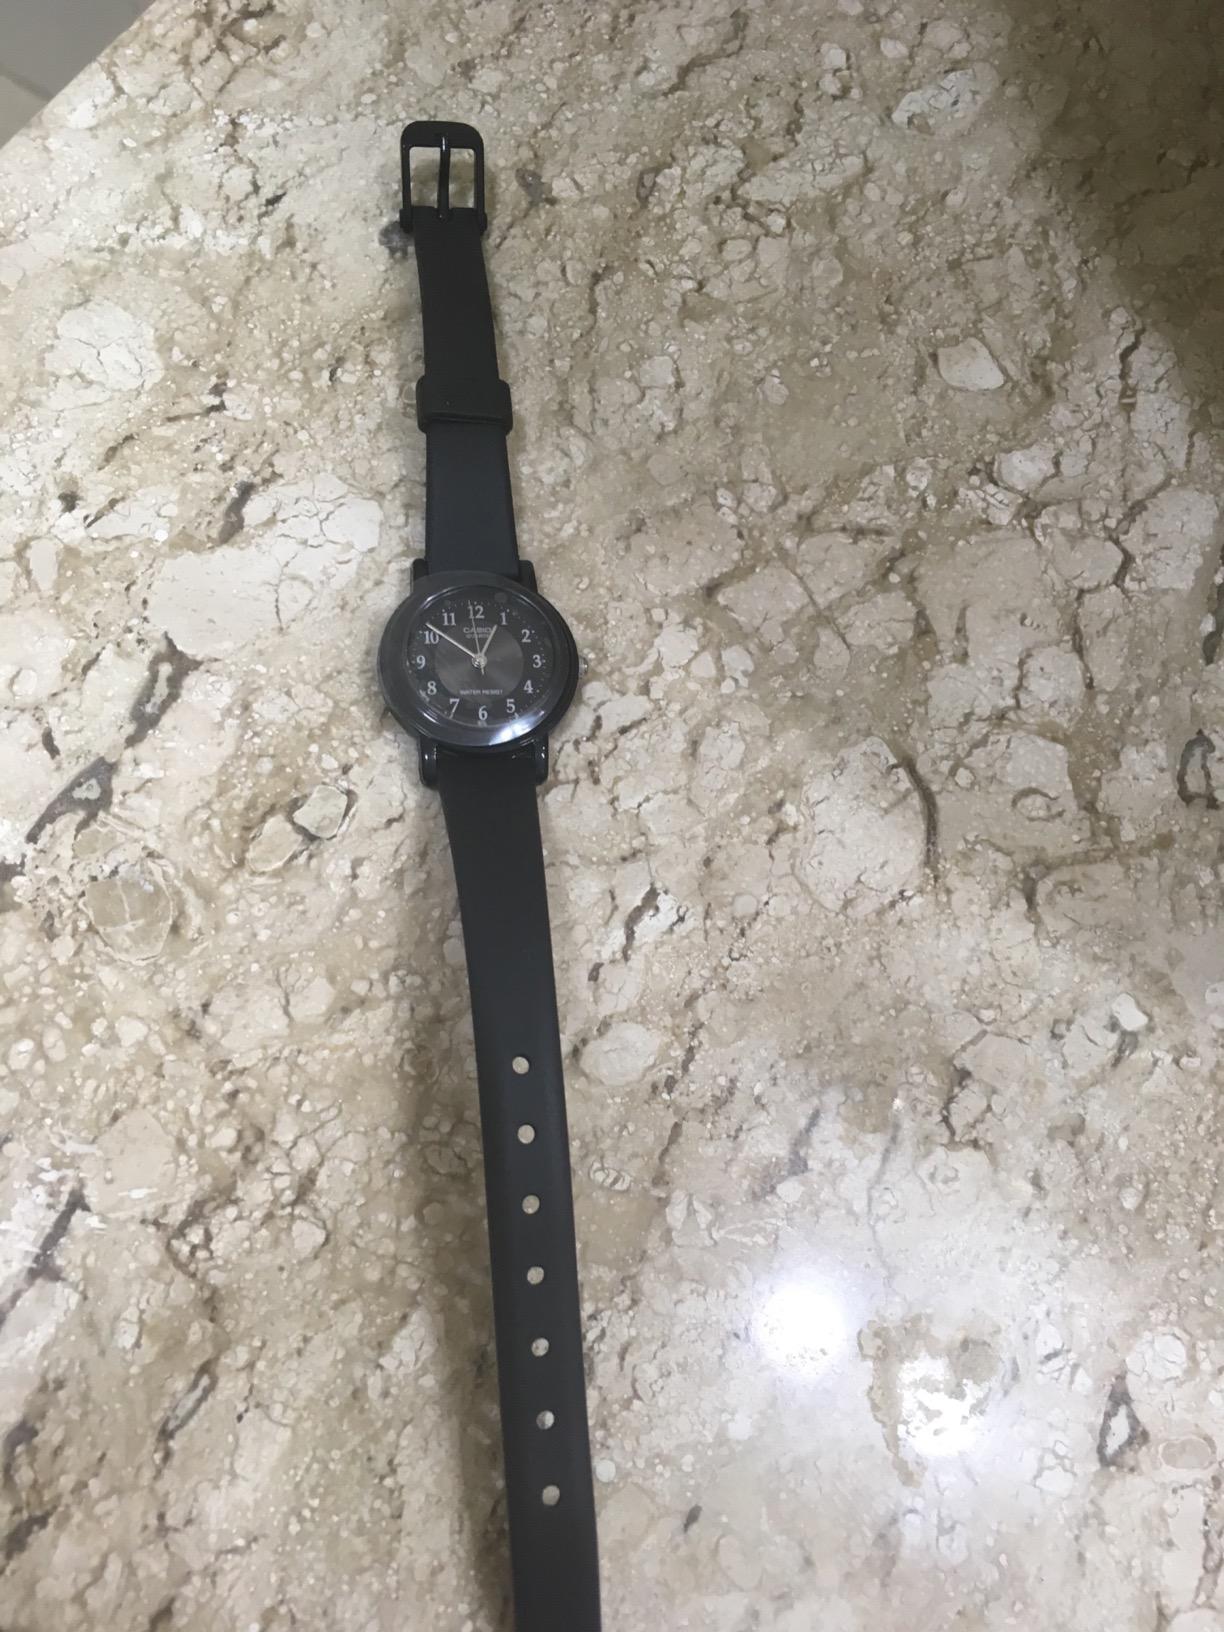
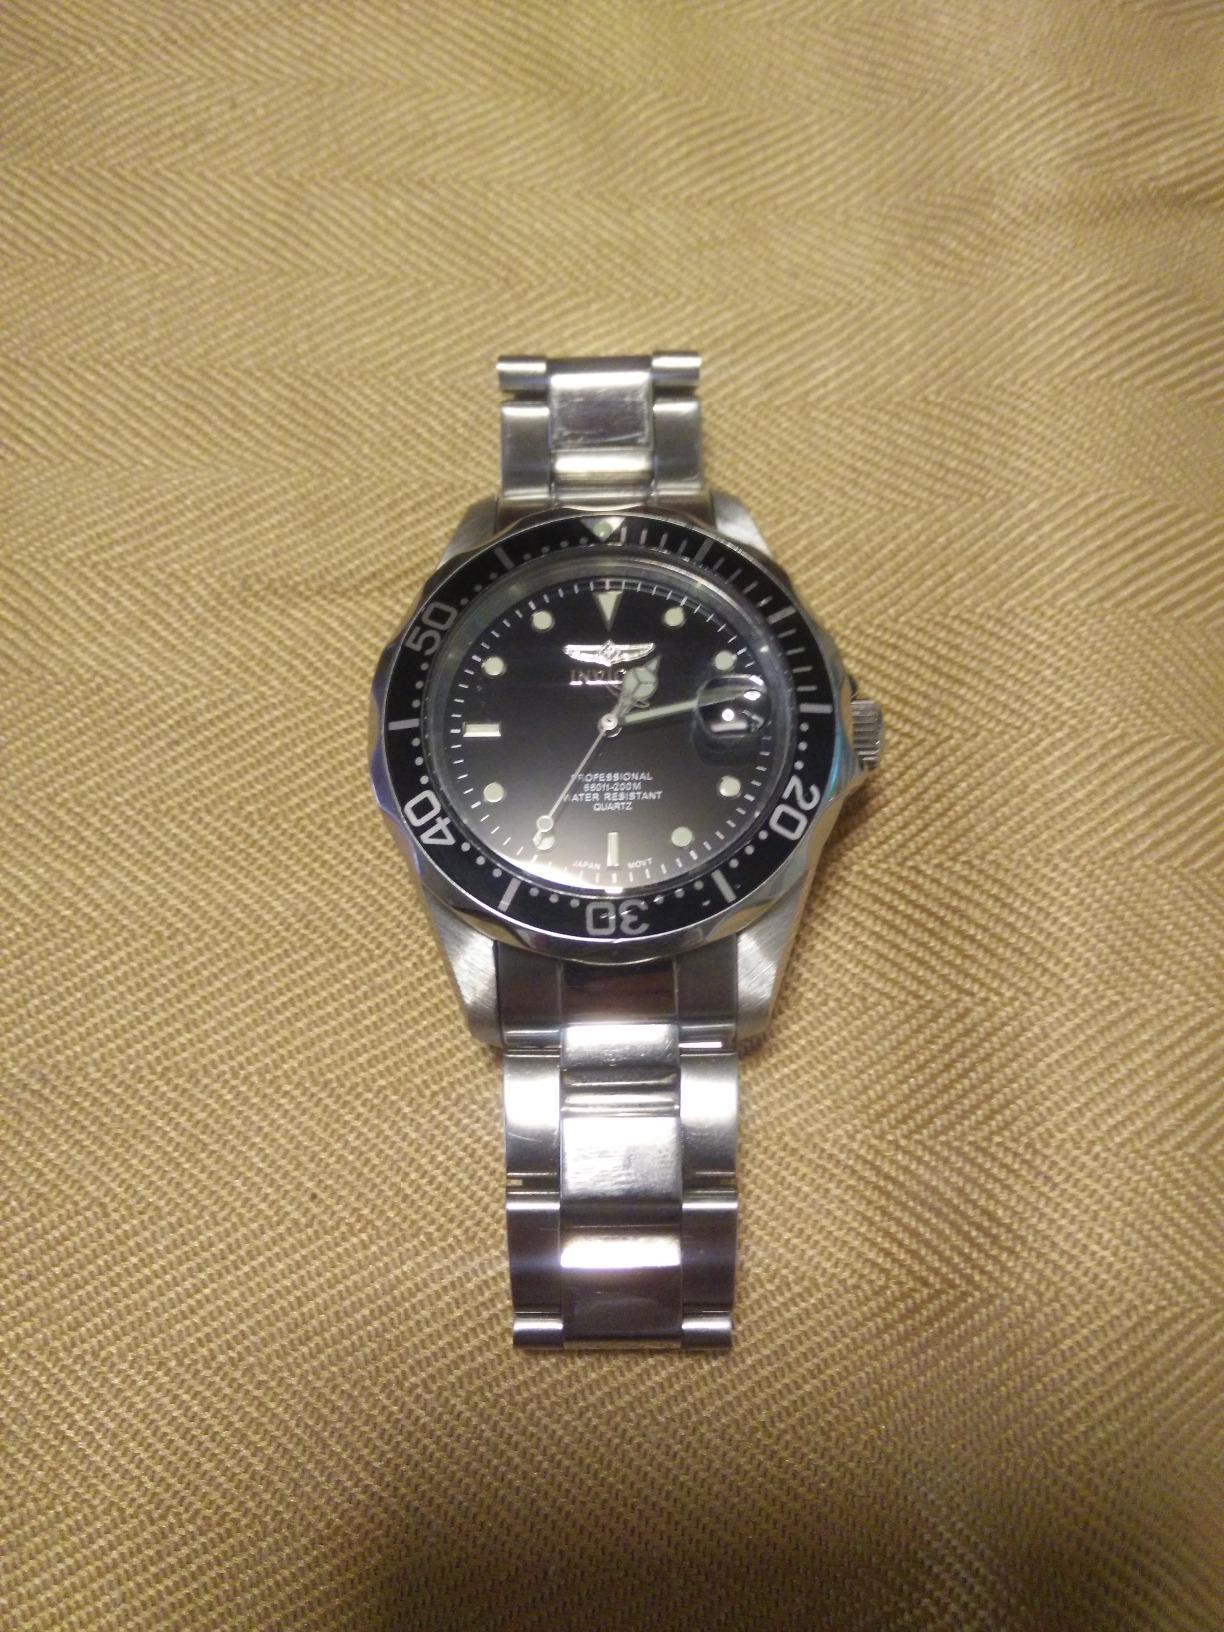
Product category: accessories_watch
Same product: no